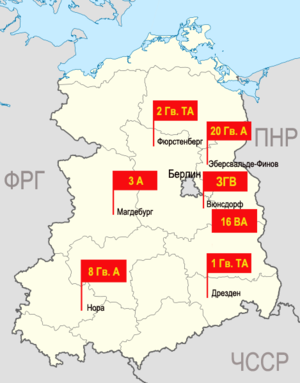
Les forces armées de l'OTAN et du Pacte de Varsovie se font face en Europe pendant la guerre froide, depuis le début des années 1950 jusqu'à la chute du bloc soviétique et la dissolution du Pacte en 1991. Elles mobilisent des moyens en homme et en matériel considérables, massés pour l'essentiel le part et d'autre du rideau de fer en Europe centrale. Ce face à face ne s'est jamais traduit par un quelconque affrontement armé.